Maurice Bailloud

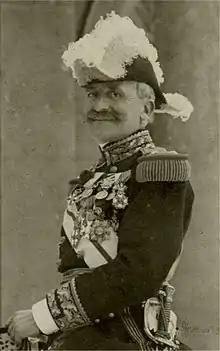
Maurice Bailloud

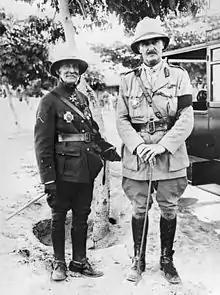
Bailloud and Allenby in Palestine (1917)

Maurice Camille Bailloud (Tours, 13 October 1847 – 1 July 1921) was a French general.